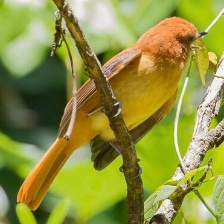
Species: CINNAMON ATTILA
Scientific name: ATTILA CINNAMOMEUS